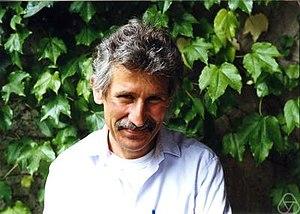
Marc Yor, un mathématicien français.
Marc Yor, né le 24 juillet 1949 à Brétigny-sur-Orge et mort le 9 janvier 2014 à Paris, est un mathématicien français spécialisé dans les probabilités, notamment le mouvement brownien et leurs applications aux mathématiques financières.